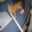
Label: cat